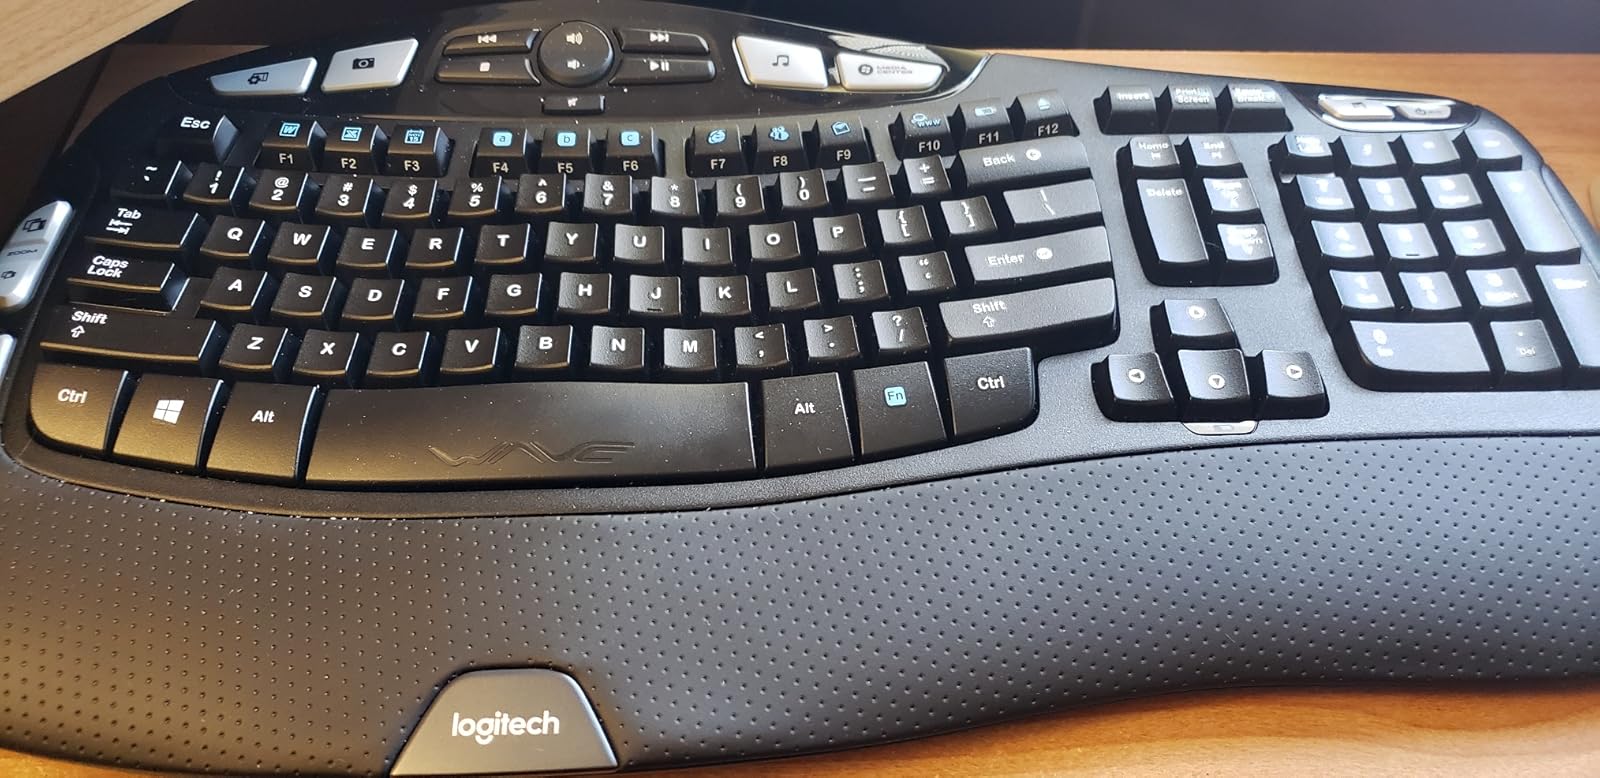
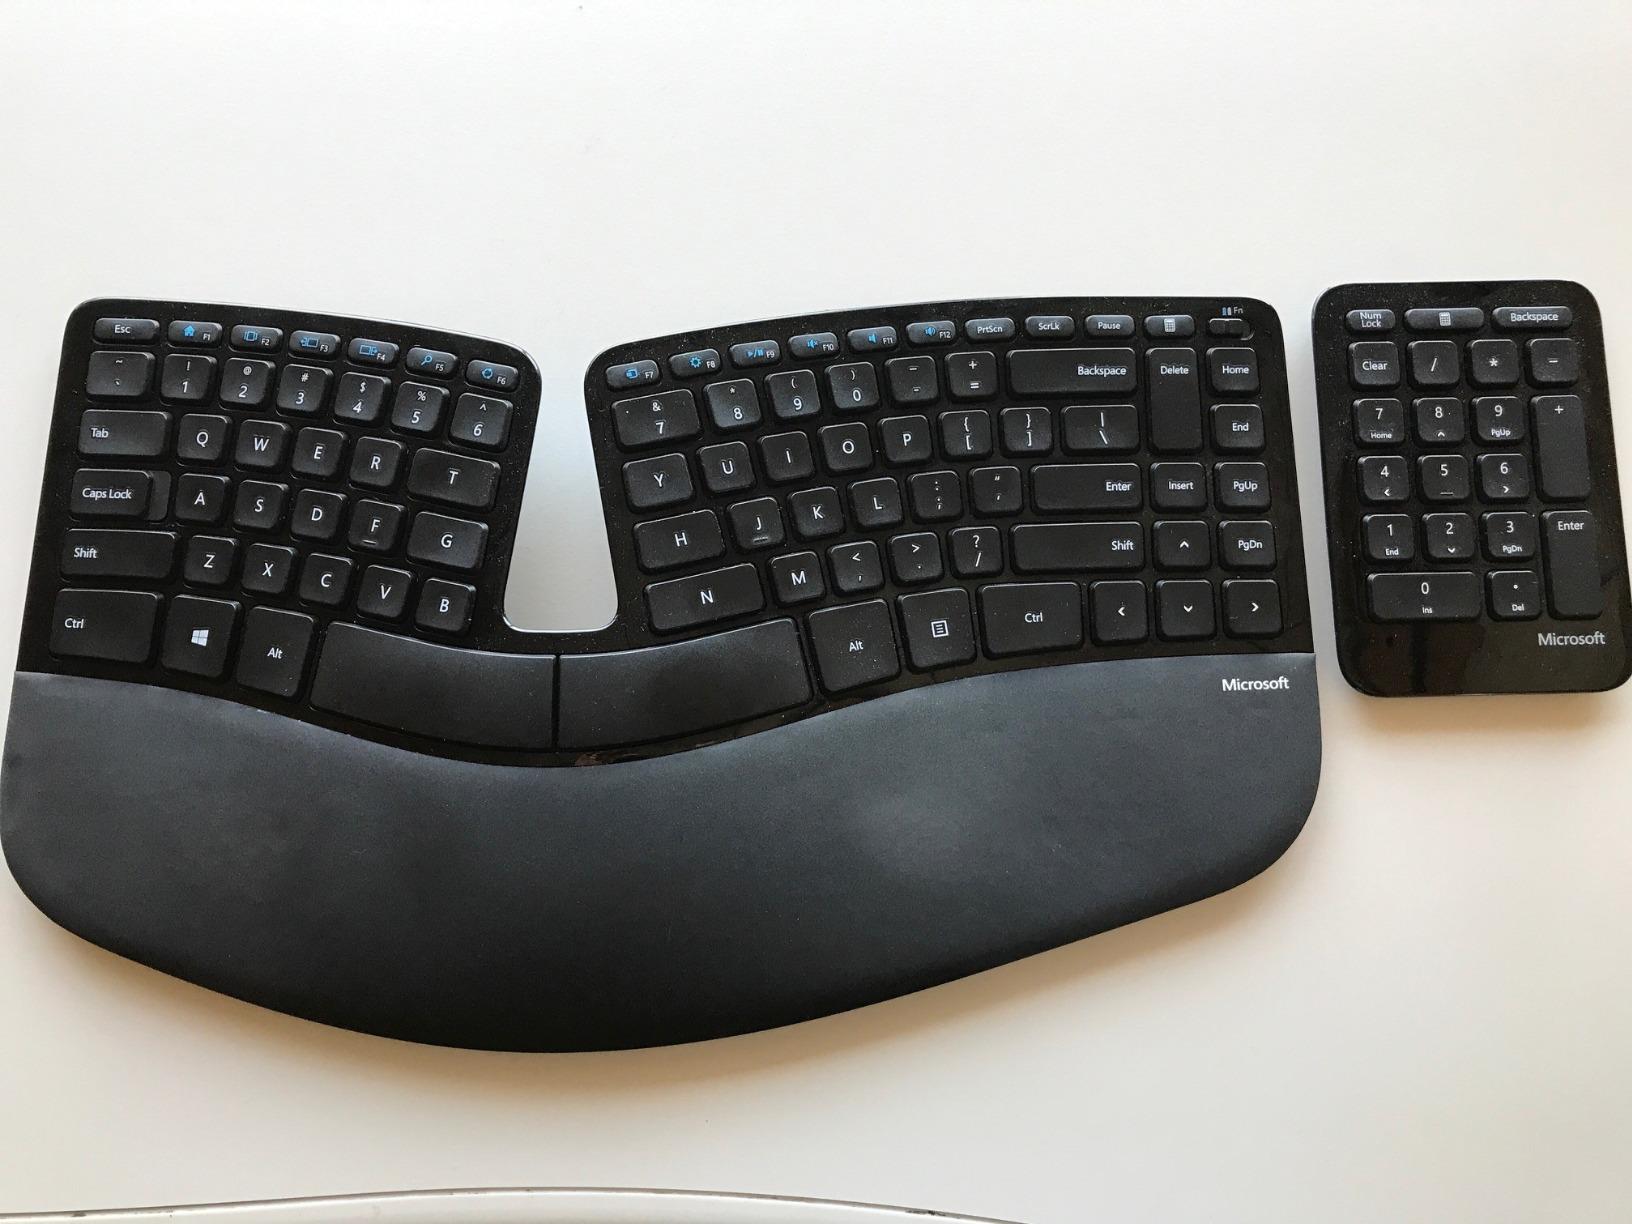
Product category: keyboard
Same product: no